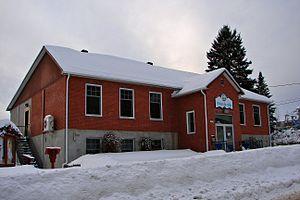
Val-des-Lacs est une municipalité du Québec située dans les Laurentides a environ 70 kilomètres au nord de la ville de Saint-Jérôme.